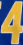
Number: 4